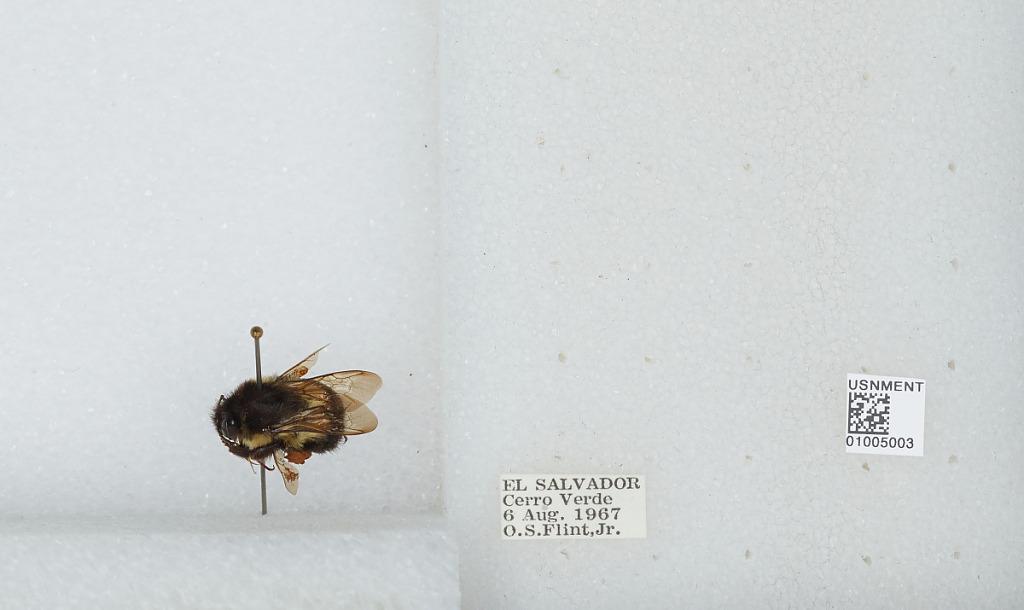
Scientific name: Bombus (Pyrobombus) ephippiatus (Say)
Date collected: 1967-8-6
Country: El Salvador
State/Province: Usulután
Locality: Cerro Verde
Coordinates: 13.4776, -88.5224